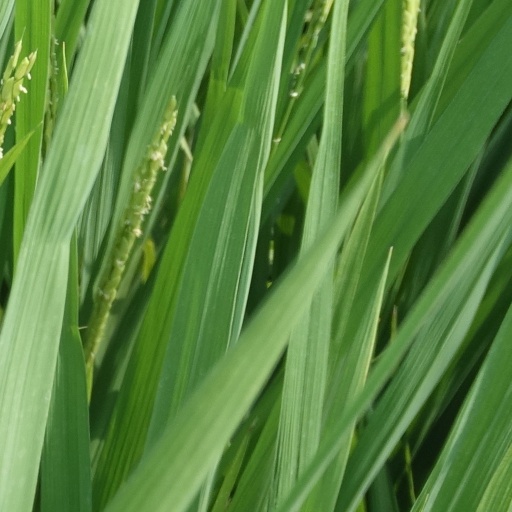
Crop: rice